Battle of Svolder

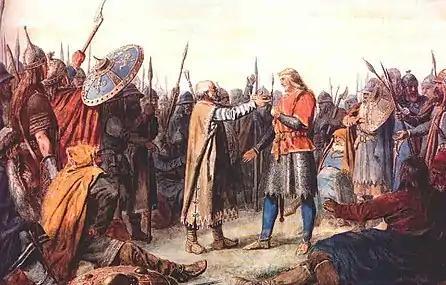
Hailed as king in 995, Olaf Tryggvason quickly proceeded to convert Norway to Christianity, using all means at his disposal

In the 970s, Haakon Sigurdsson, Jarl of Lade, became the most powerful man in Norway, at first supported by Harald Bluetooth of Denmark and paying tribute to him—though the two later fell out over religious matters. Harald had converted to Christianity and was eager to Christianise Norway, while Haakon remained a staunch pagan. In 995 Haakon was deposed and the young Christian leader Olaf Tryggvason came to the throne.